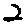
Label: 2